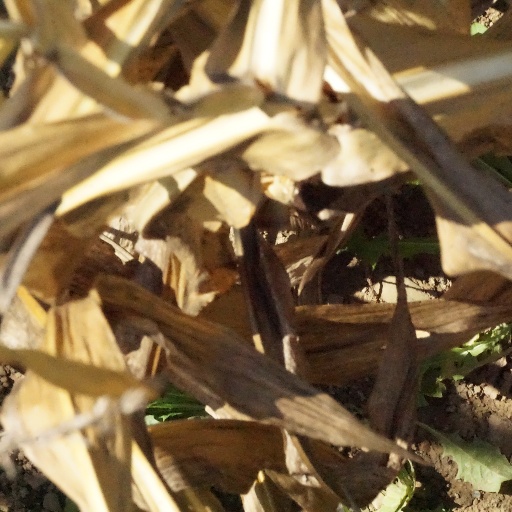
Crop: maize; corn